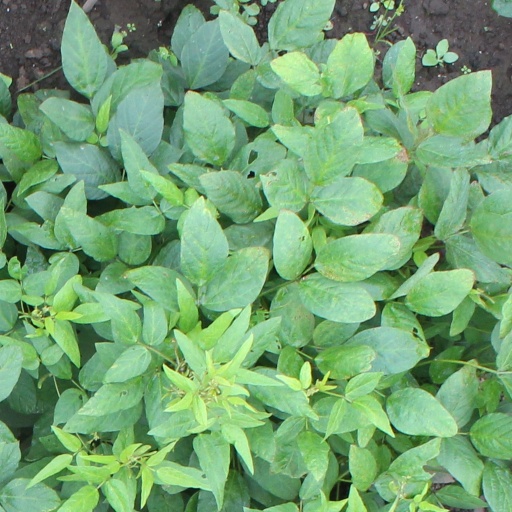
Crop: soybean